Bandshell Park (Ames, Iowa)

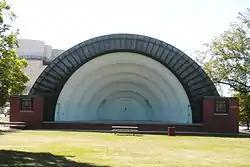

Bandshell Park, also known as City Park and Music Pavilion, is located in Ames, Iowa, United States. It is a nationally recognized historic district that was listed on the National Register of Historic Places in 1999. At the time of its nomination it consisted of six resources, which included one contributing building, one contributing site, two contributing structures, one contributing object, and one non-contributing object. The park, located to the east of the central business district, was gift to the city in 1884 from the C&NW Land Company. The full city block was the first park established in Ames.